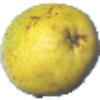
Label: pear_monster